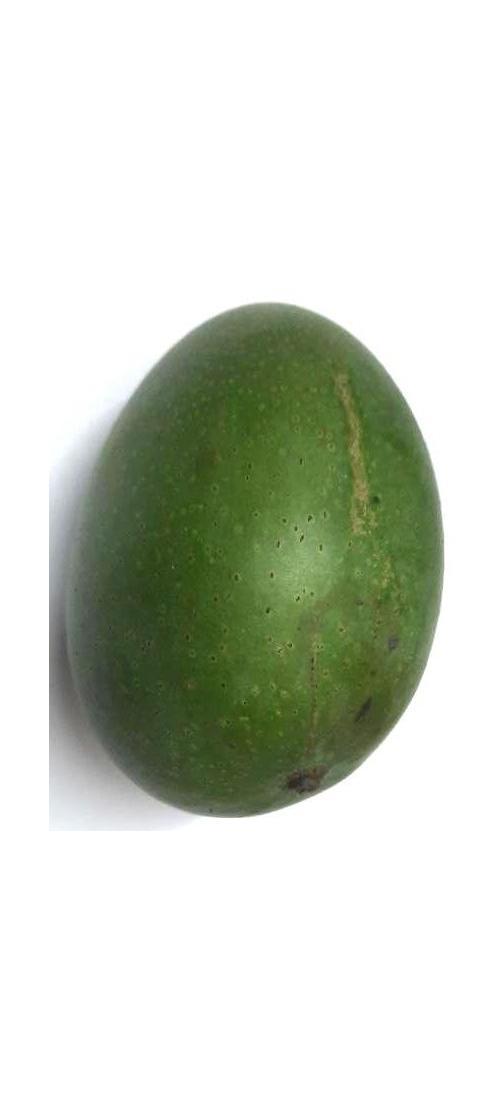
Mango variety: Ashshina Zhinuk